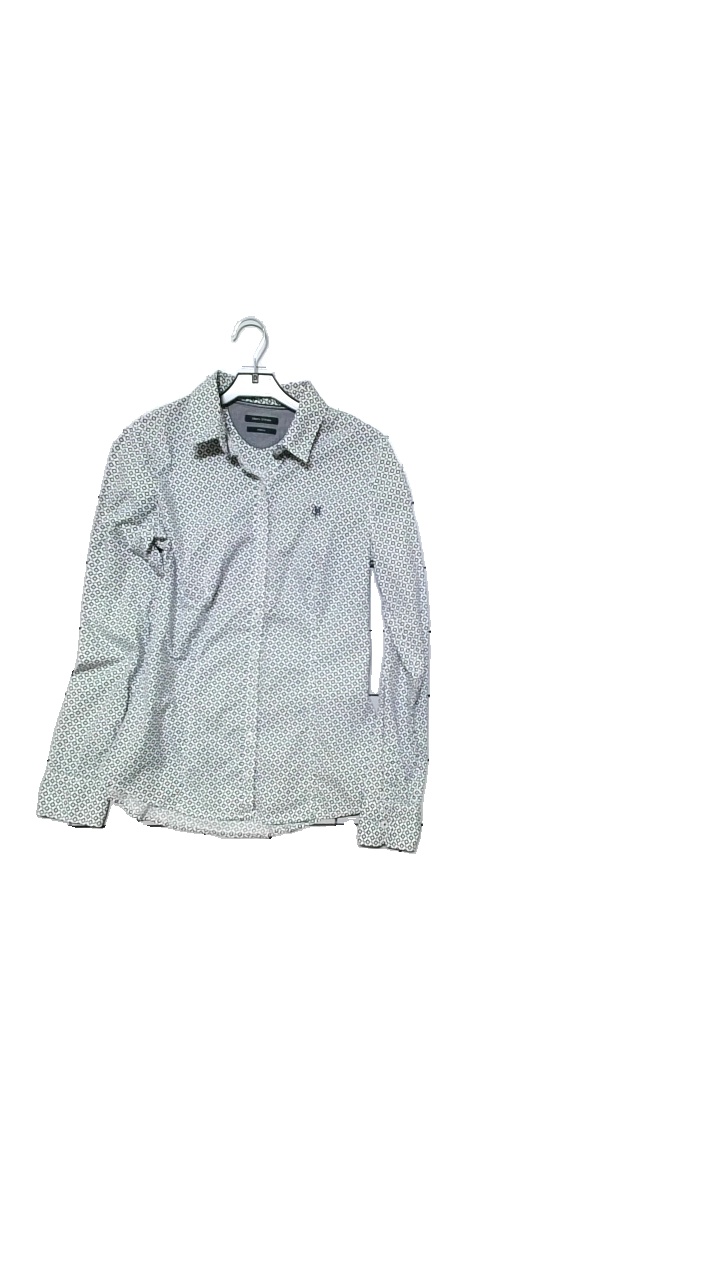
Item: Blouse (Ladies)
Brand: Marc'o Polo
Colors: White, Blue
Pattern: Other
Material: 100% cotton
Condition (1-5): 5
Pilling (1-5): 5
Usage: Reuse
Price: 100-150